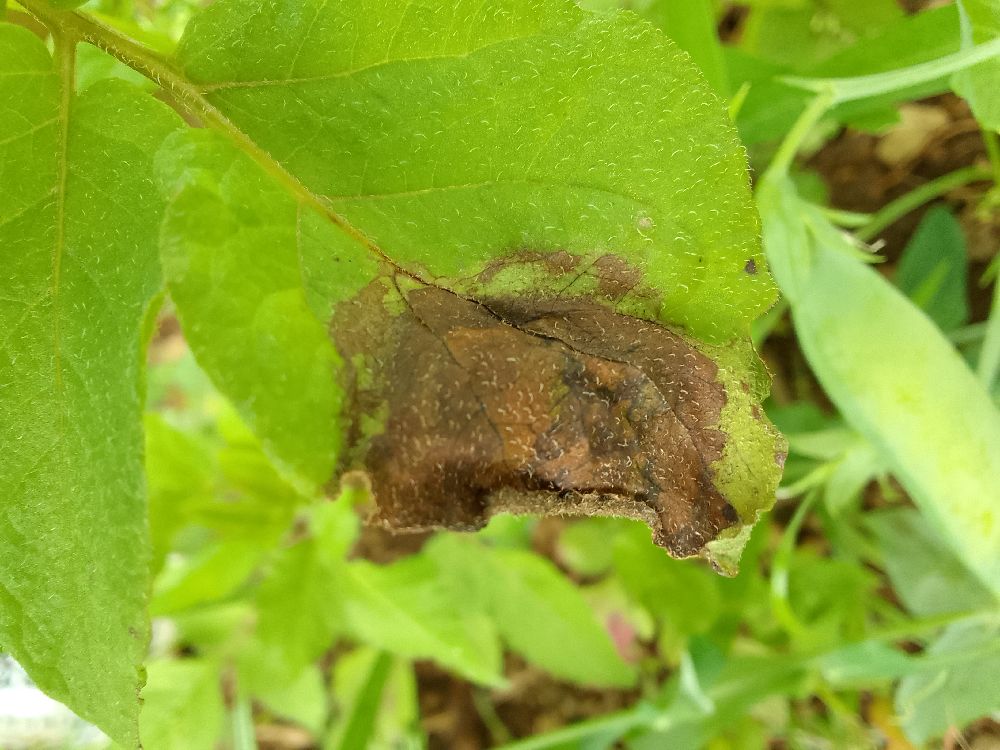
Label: Late blight